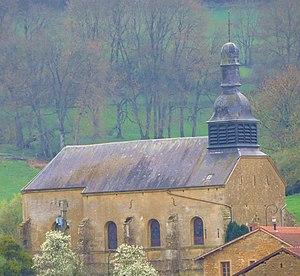
Signy Montlibert Église Saint-Pierre
Signy-Montlibert est une commune française, située dans le département des Ardennes en région Grand Est.